Hans Holst

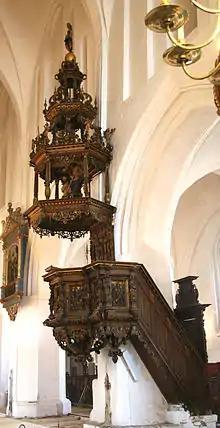
Pulpit (1624), St Nicholas Church, Køge

Hans Holst (born before 1619, died after 1640) was a Danish woodcarver associated with Køge where he designed the pews (in association with his brother Jochum) and the pulpit in St Nicholas Church.